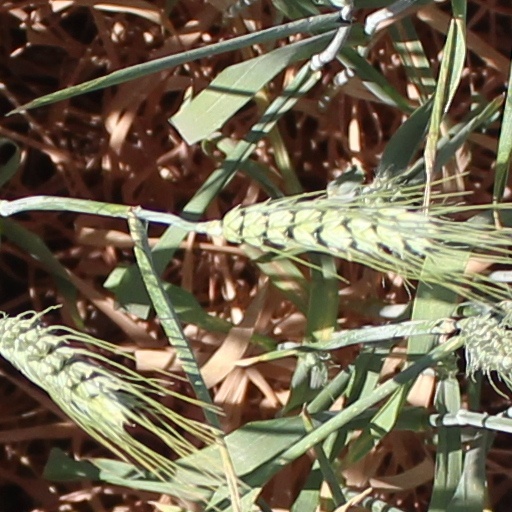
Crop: wheat